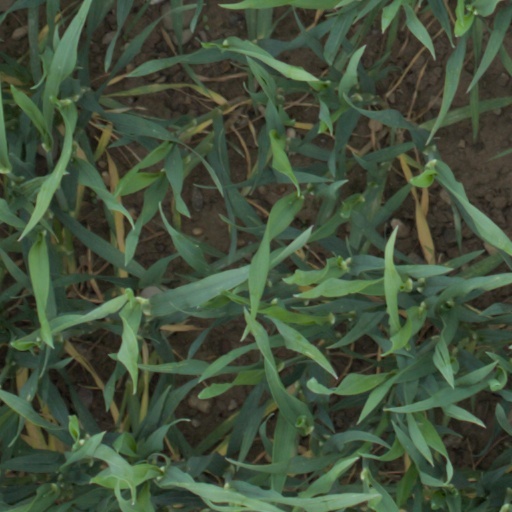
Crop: wheat